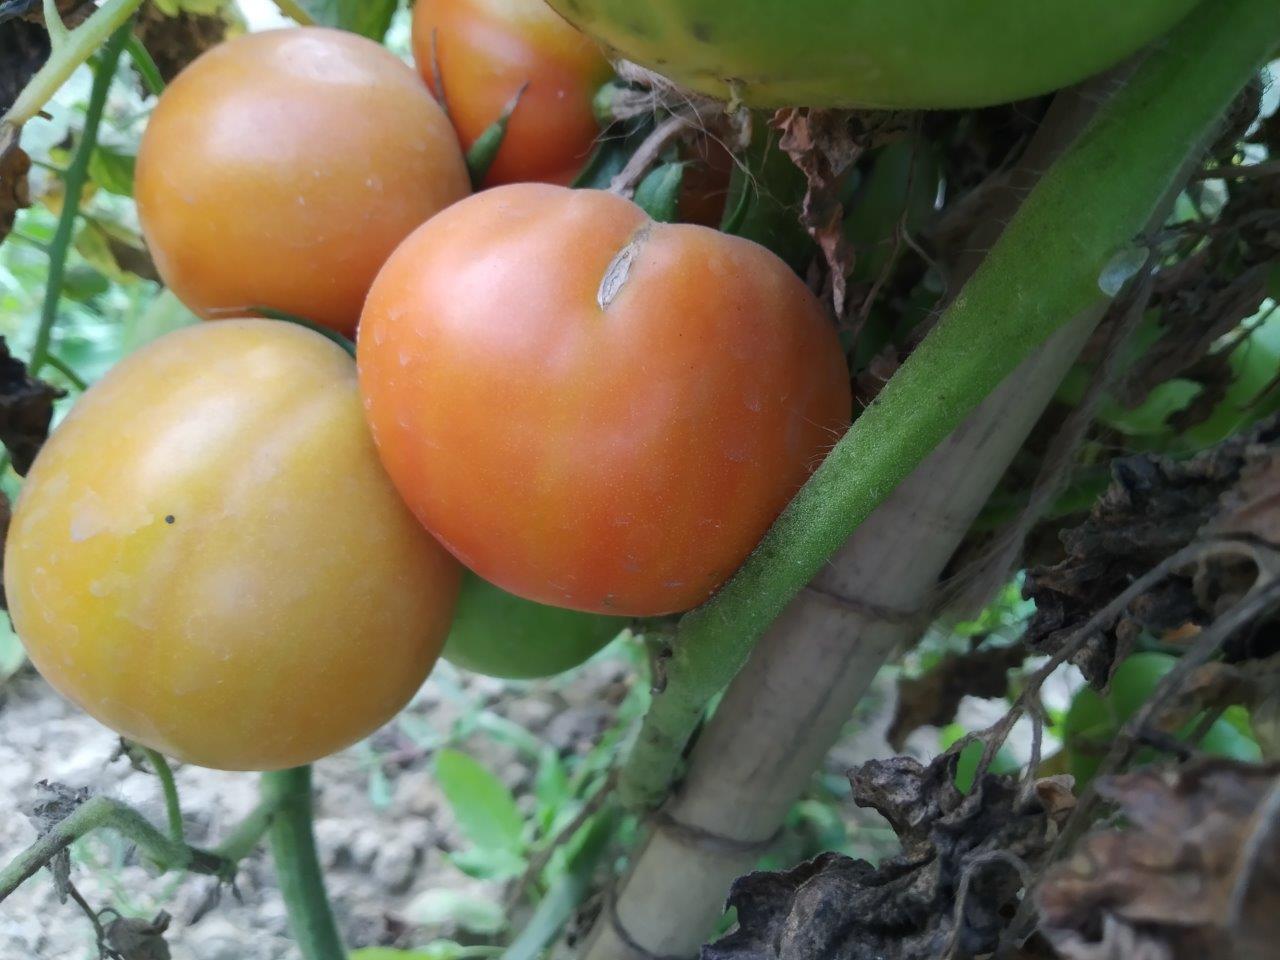
Maturity: Mature